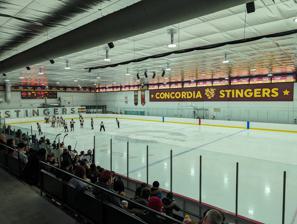
Building: Ed Meagher Arena
Country: Canada
Year built: 1967
Ice hockey venue in Montreal, Quebec, Canada Ed Meagher Arena, circa 2024. Ed Meagher Arena is an indoor ice hockey arena in the Notre-Dame-de-Grâce neighbourhood of Montreal , Quebec . It is the home arena for the Concordia Stingers women's and men's ice hockey teams. Opening in 1967, the arena was originally known as Loyola Arena . In 2000, it was renamed for Ed Meagher, who was an alumnus of Loyola College and the school's longtime athletic director. In 2012, it was announced that the arena would undergo a $6.5 million upgrade, funded jointly by the Quebec government and Concordia University. In 2013, the arena underwent renovations including the addition of a new rink surface that conforms to National Hockey League specifications. It was home to the Montreal Jofa Titan of the National Women's Hockey League for the 1998–99 season. References